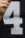
Number: 4